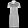
Label: Dress